Less Than Jake

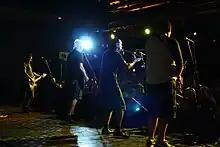
Less Than Jake performing at the 2010 Florida Supercon

On July 7, 2010, the band announced that it had started recording again. On October 12, 2010, the group released "TV/EP", consisting of sixteen covers of television theme songs in the span of thirteen minutes: "Spanning from the vintage adverts of yesteryear to the frenetic promos of modern day, "TV/EP" reimagines a world where pop punk and ska is the music de rigueur, and this is the soundtrack to your couch potato life. Tracklisted as anonymously numbered channels, the experience they have planned is akin to the feeling of flipping random television channels." The first revealed track off the disc is a rendition of the "Animaniacs" theme song.